Max Haushofer

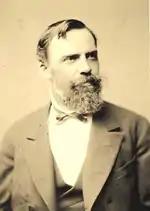

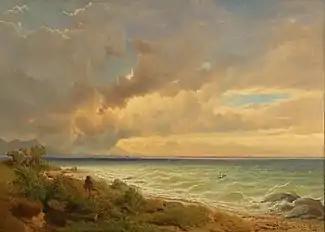
Chiemsee from the East

Maximilian Joseph Haushofer (12 September 1811 – 24 August 1866) was a German landscape painter and professor of landscape painting at the Prague Academy of Fine Arts.